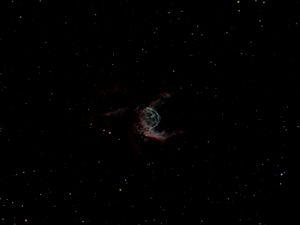
Le catalogue Sharpless est une liste de 313 régions HII, supposée être exhaustive au nord de la déclinaison -27°, pour les nébuleuses plus au sud, il y a le Catalogue de Gum. Une première version fut publiée en 1953 avec 142 objets par l'astronome américain Stewart Sharpless et la seconde version fut publiée en 1959 avec 313 objets.
Le catalogue de Gum est le nom d'un catalogue astronomique de 85 nébuleuses en émission du ciel austral. Il fut compilé par l'astronome australien Colin Stanley Gum à l'observatoire du Mont Stromlo en utilisant la photographie à grand champ. Gum publia ses découvertes en 1955 dans une étude intitulée Une étude des nébuleuses H-alpha diffuses du ciel austral qui présentait un catalogue de 85 nébuleuses ou complexes nébulaires. Parmi les catalogues similaires, citons le catalogue Sharpless et le catalogue RCW, et de nombreux objets de Gum sont présents dans ces autres catalogues.